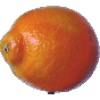
Label: Tangelo 1